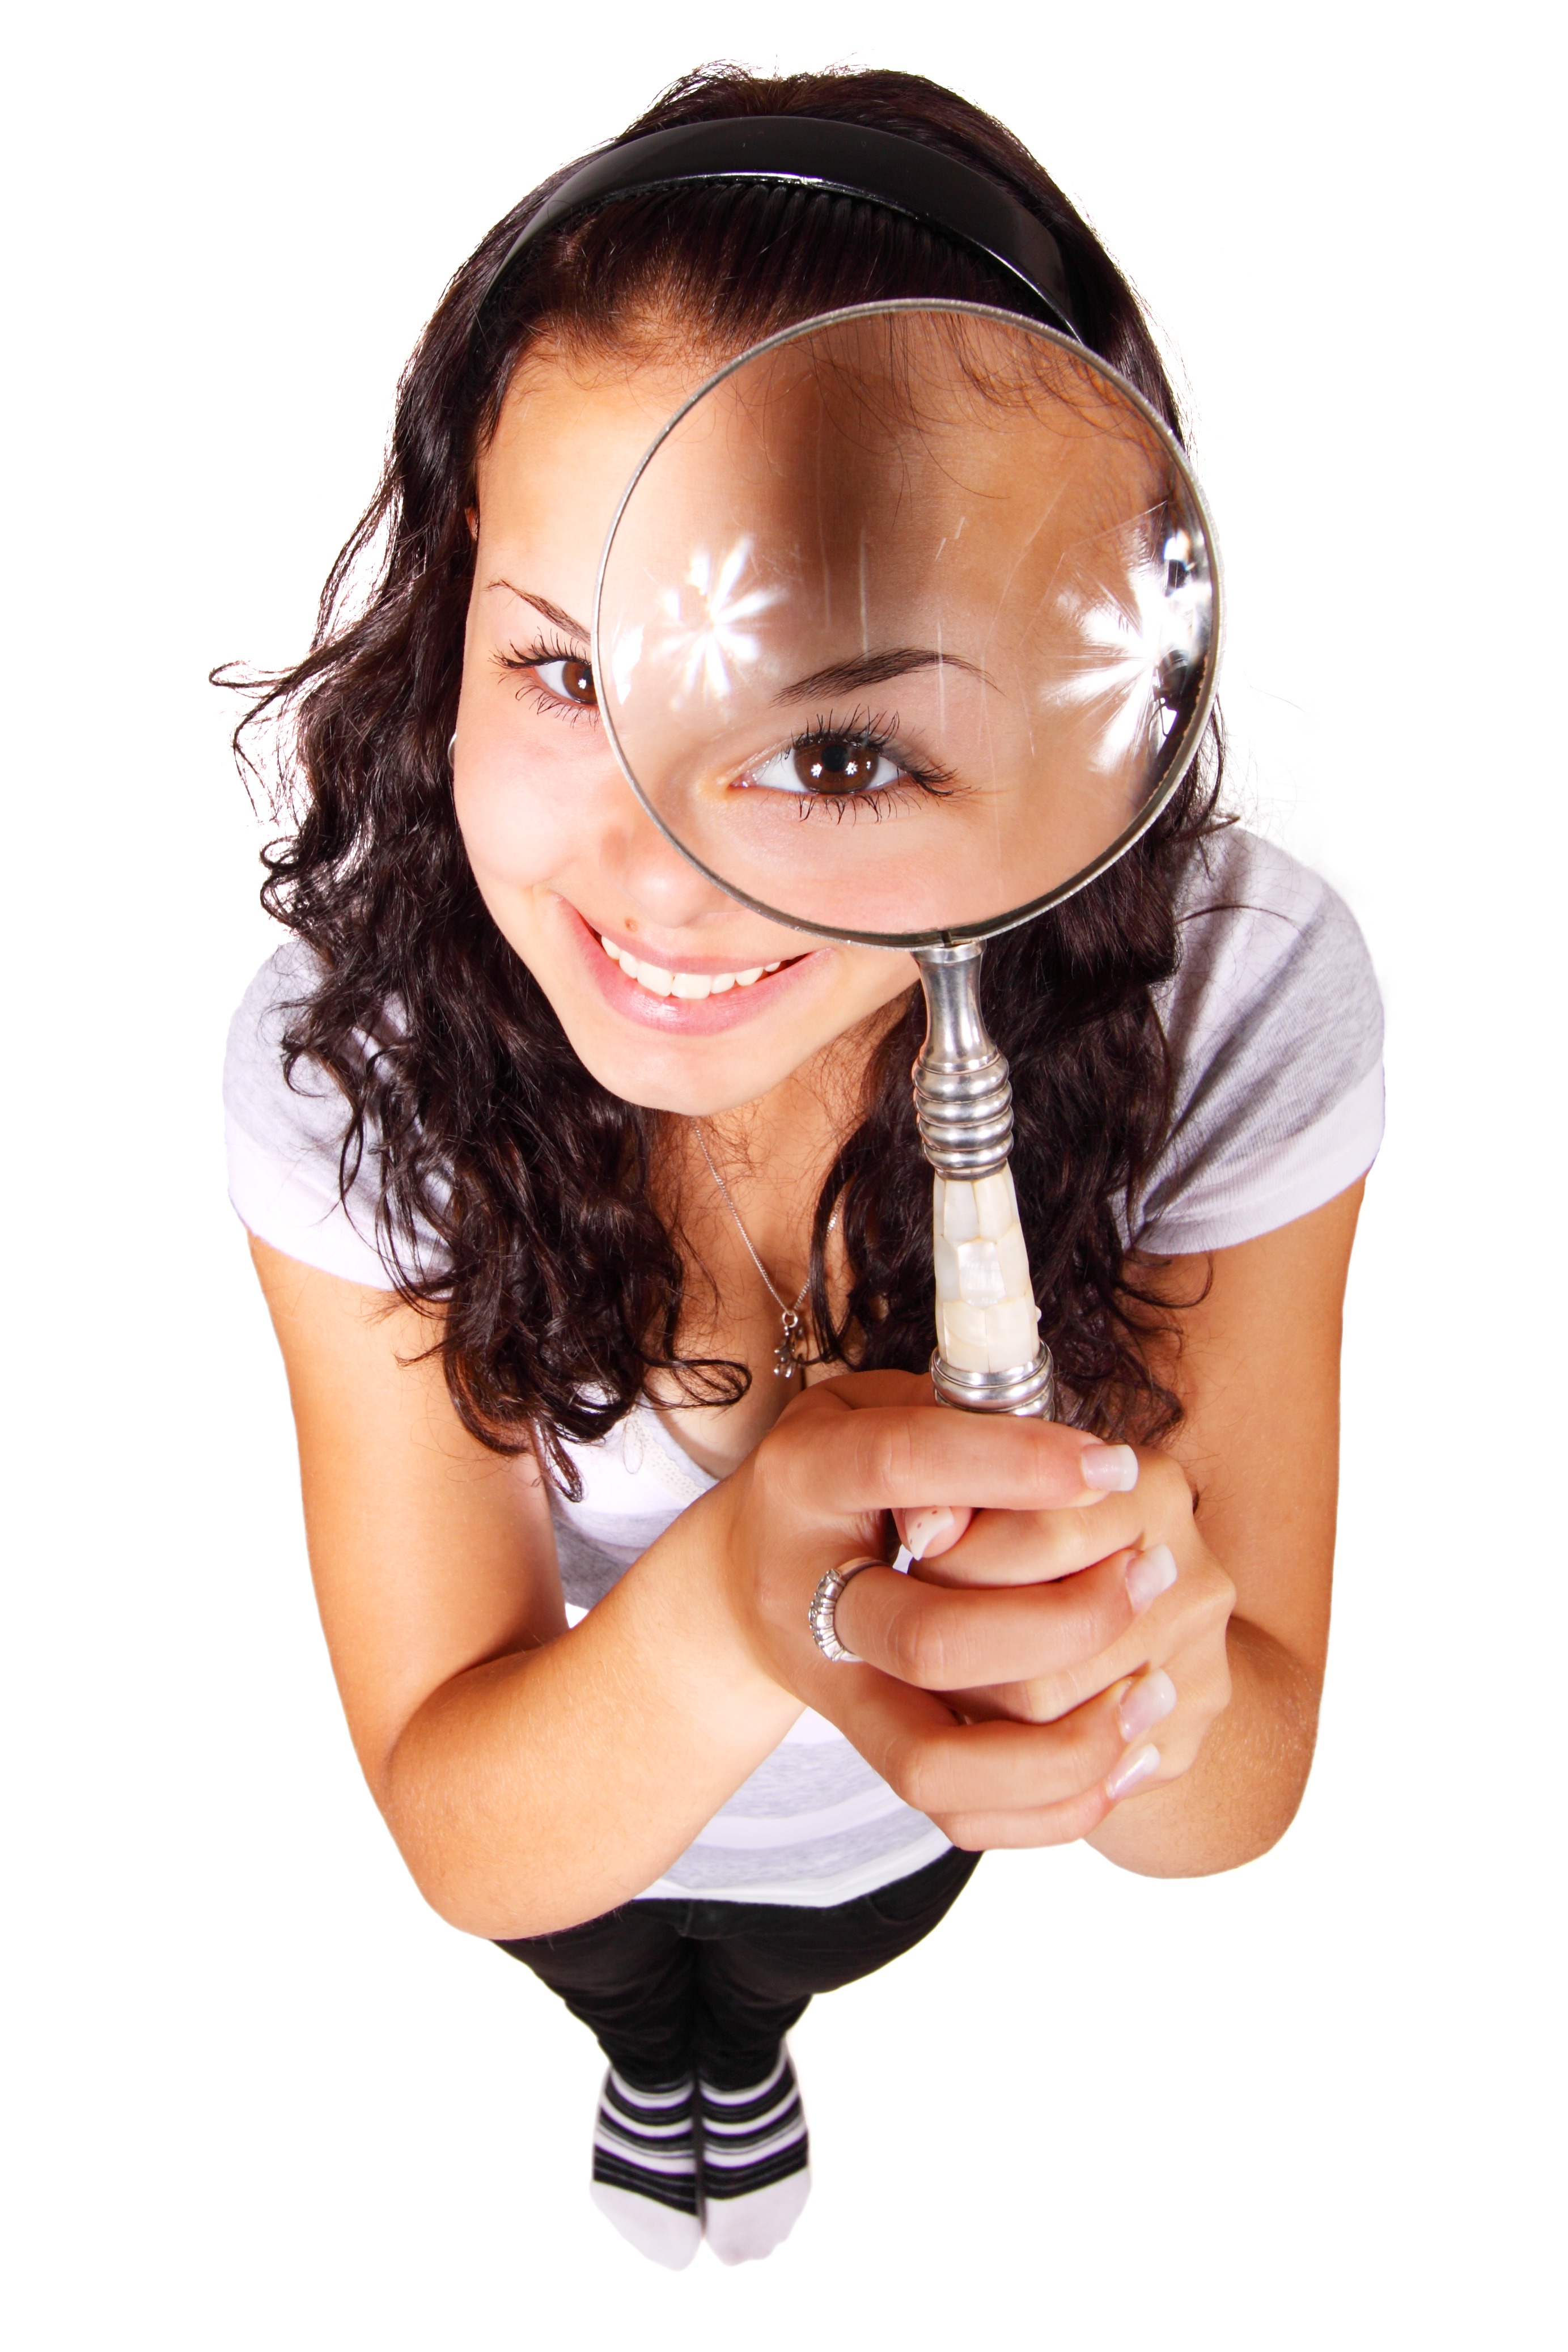
hand, person, people, woman, hair, glass, isolated, looking, female, singer, young, finger, lens, human, clothing, holding, hairstyle, smile, mouth, face, neck, eye, head, funny, beauty, thumb, photo shoot, magnifier, sense, magnifying, magnify